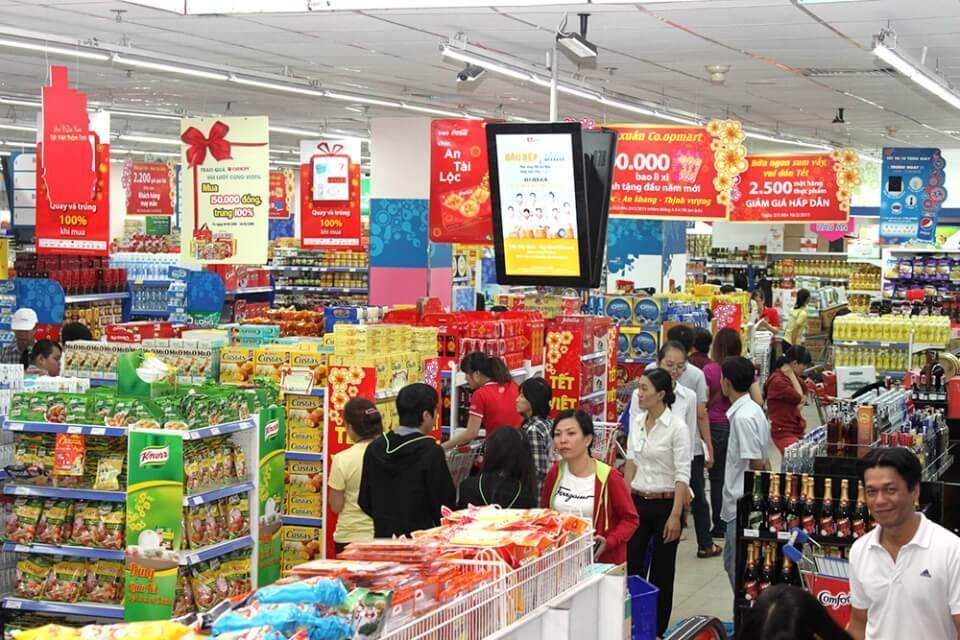
ở bên trong siêu thị có sự xuất hiện của nhiều người mua hàng